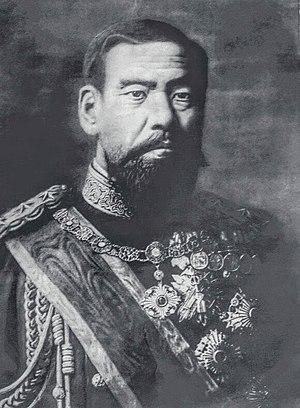
L'ère Meiji est la période historique du Japon entre 1868 et 1912. Initiée par la restauration de Meiji, elle est comprise entre l'ère Keiō et l'ère Taishō. Cette période symbolise la fin de la politique d'isolement volontaire appelée sakoku et le début d'une politique de modernisation du Japon.
Ceci est une liste des chefs d'État de Corée qui gouvernèrent la Corée.